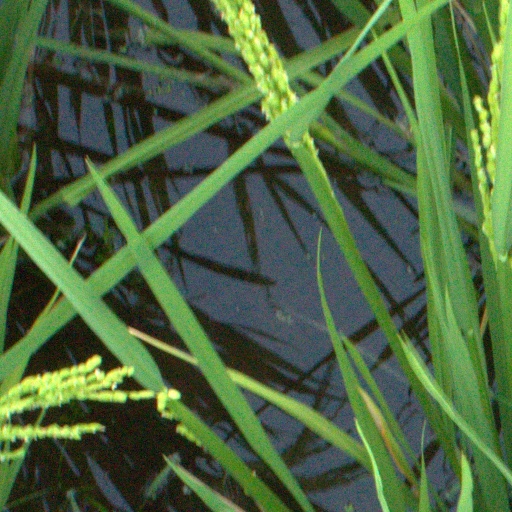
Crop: rice